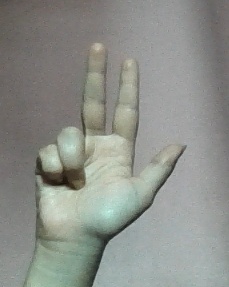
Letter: al